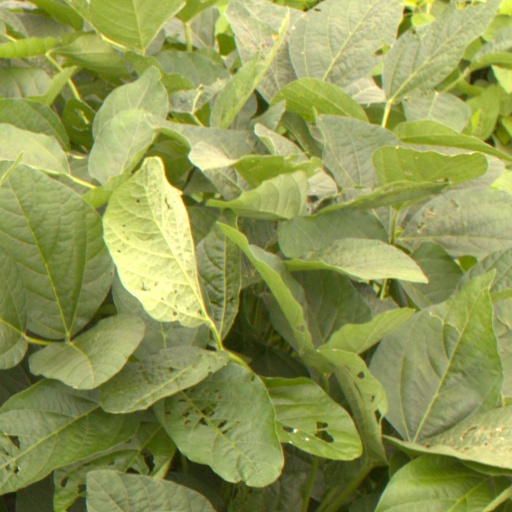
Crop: soybean